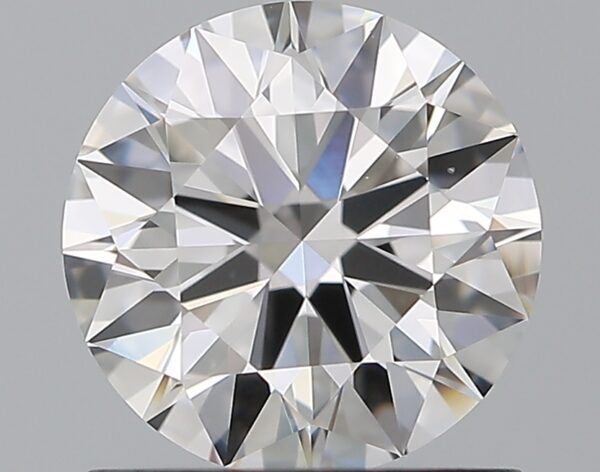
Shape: round
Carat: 0.98
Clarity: VVS1
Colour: D
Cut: EX
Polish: EX
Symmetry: EX
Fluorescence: ST
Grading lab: GIA
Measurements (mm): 6.45 x 6.48 x 3.88